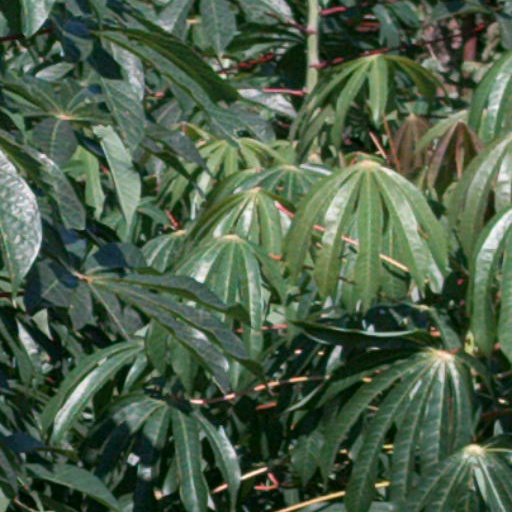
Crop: cassava